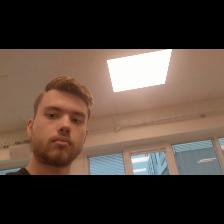
Label: Human